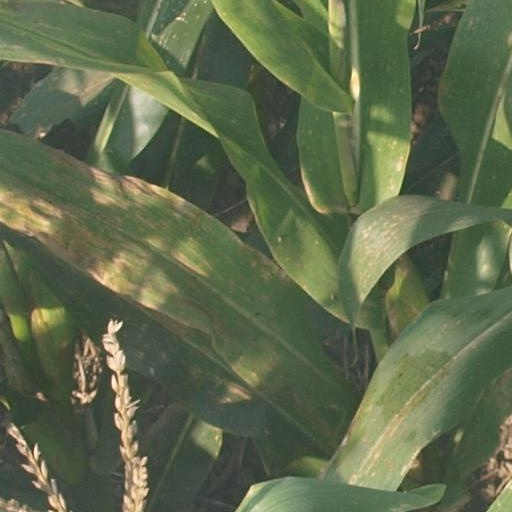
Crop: maize; corn